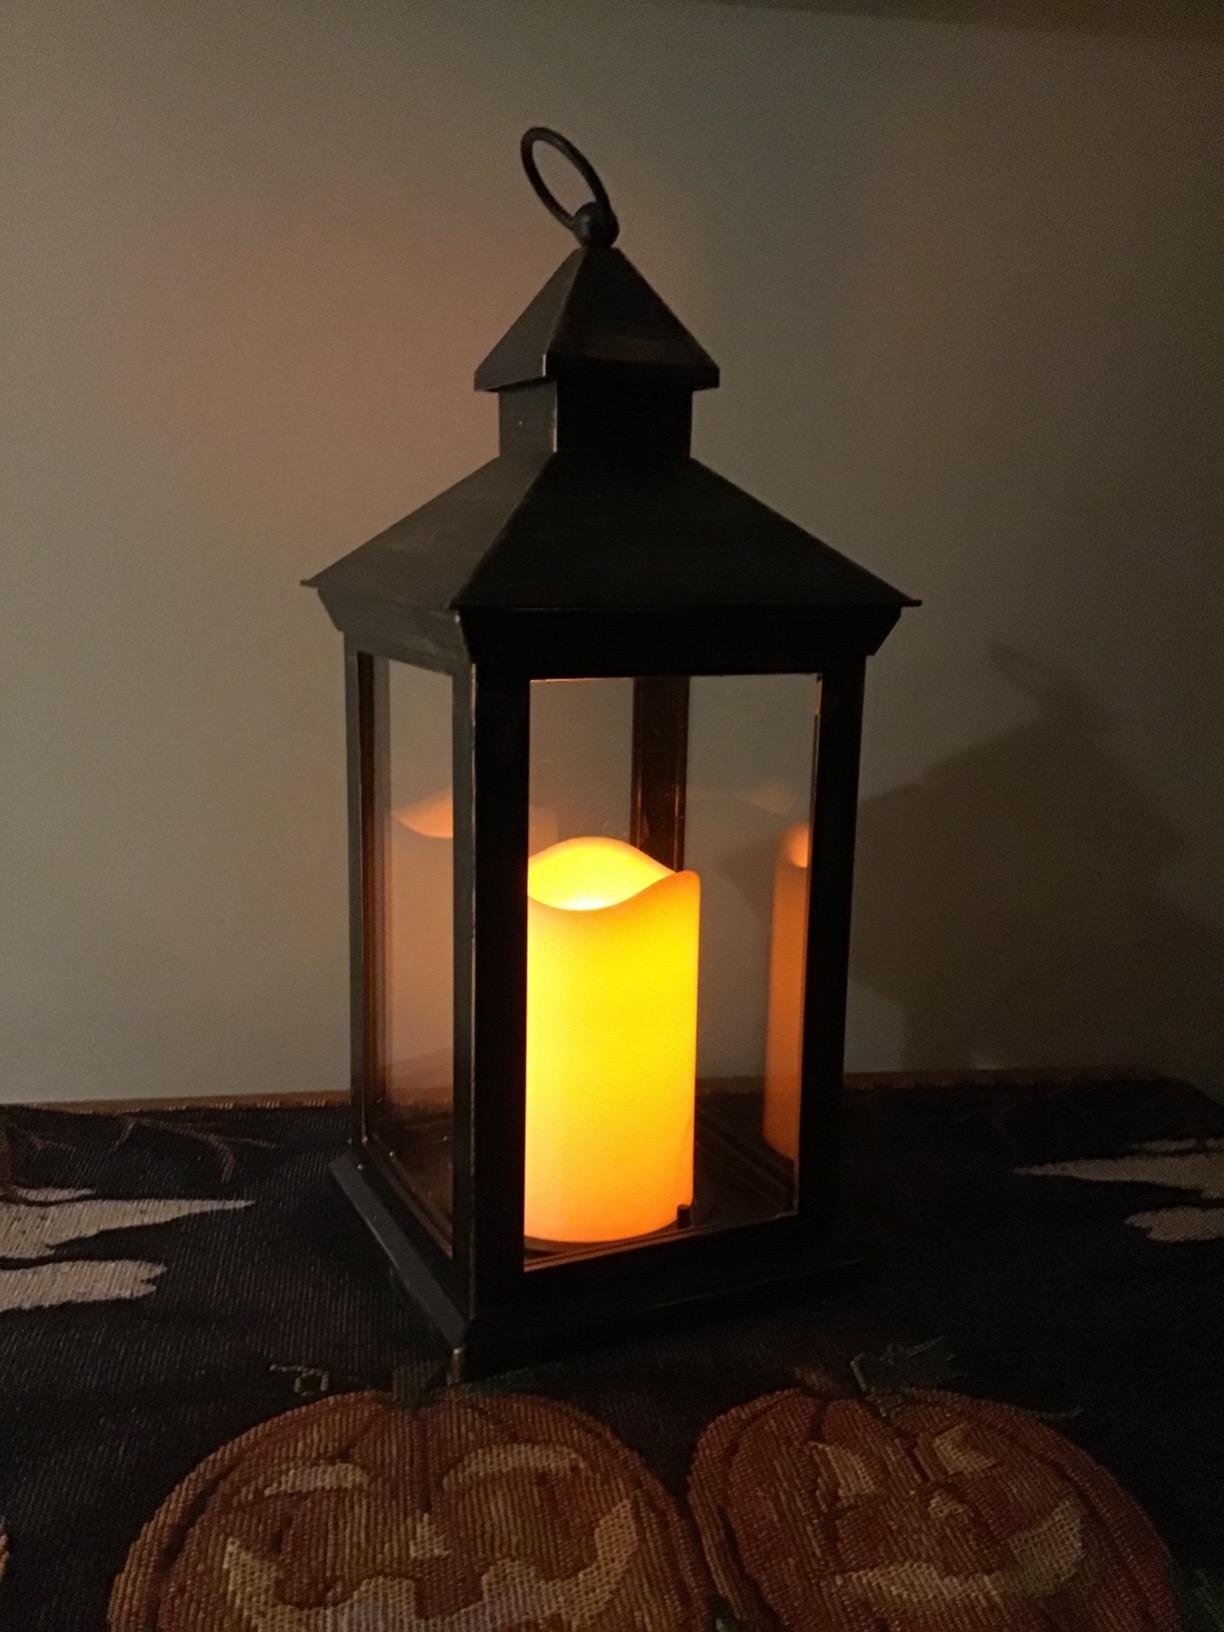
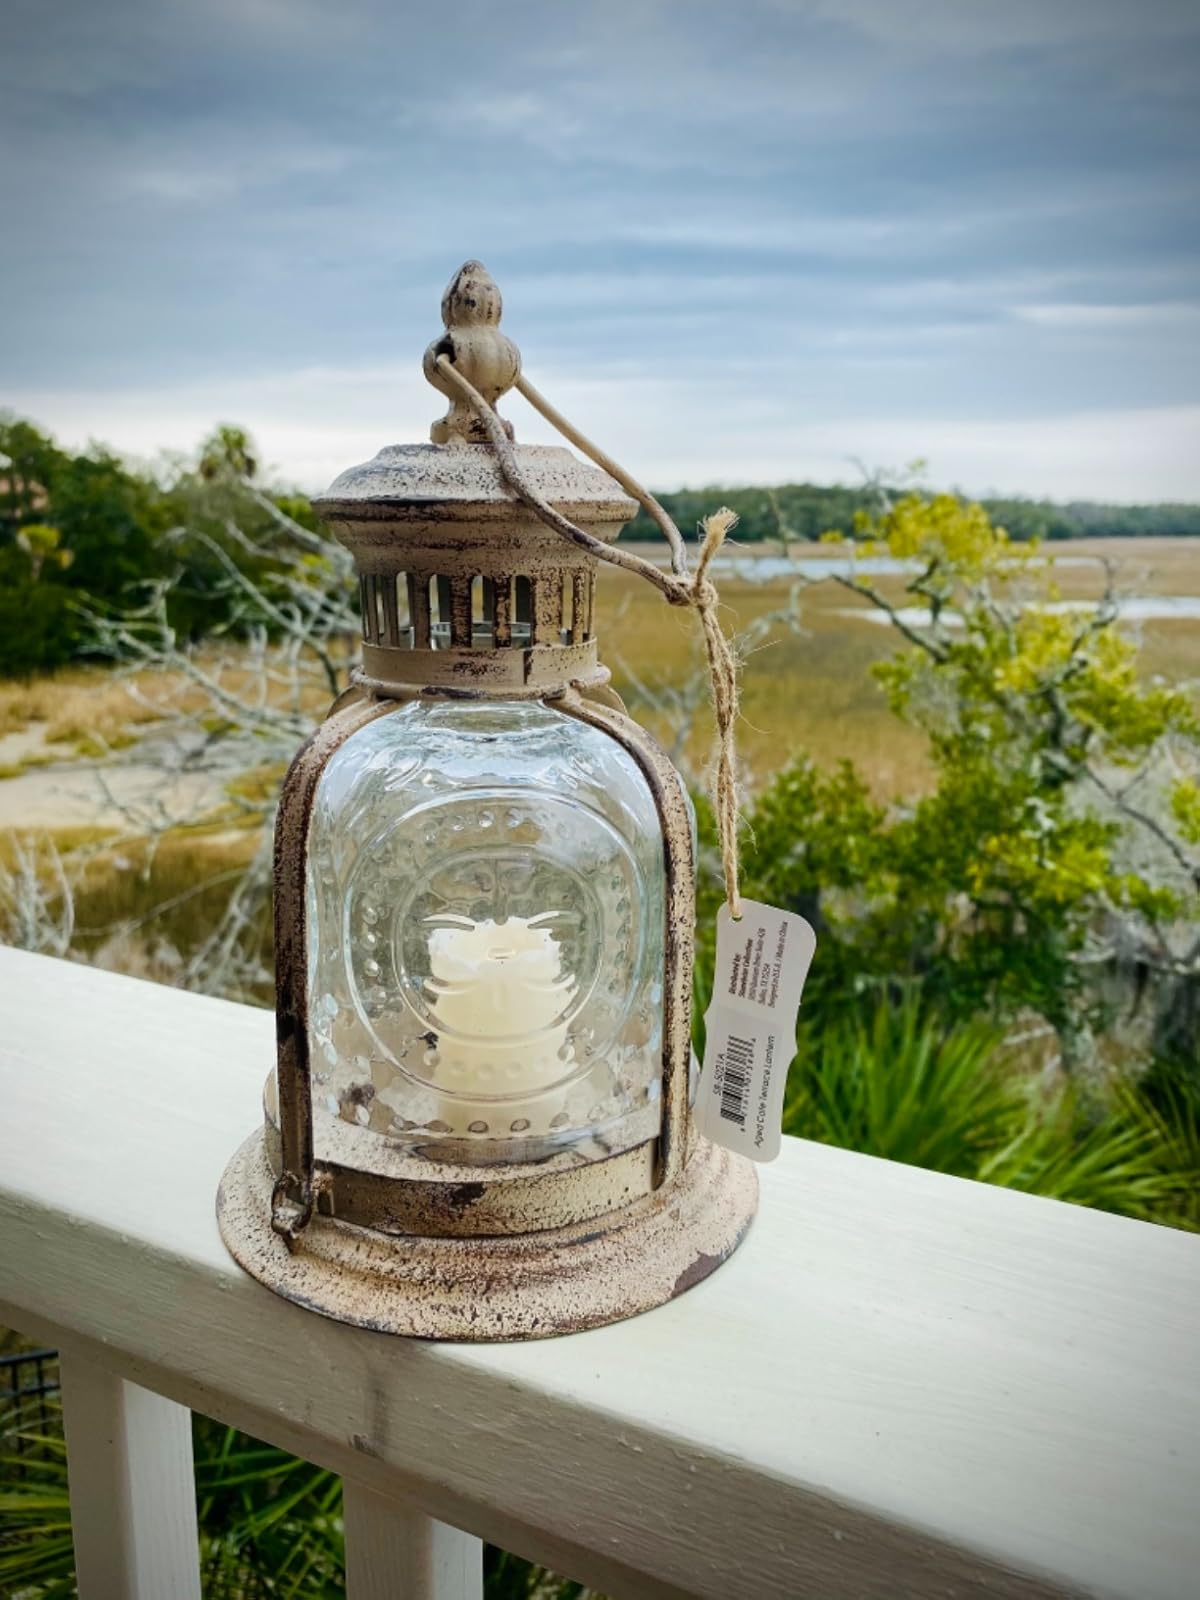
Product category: lantern
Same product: no